Lago di Bientina

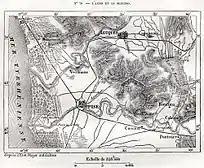
Map of Lago di Bientina and surrounding area in the early 1800s, before drainage

Due to regular flooding and the fact that the marshy "Padule" was associated with malaria, discussions regarding improving the drainage of the lake began in the 1500s. In 1560, Cosimo III, a Medici Grand Duke of Florence, agreed with the government of Lucca to dig a new, broader channel for the Serezza, the lake's southern outflow to the Arno. This work was completed in August 1562, lowering the level of the lake considerably and opening thousands of acres for cultivation. Afterwards, the prior channel of the Serezza was known as the "Serezza Vecchia" ('Old Serezza'), and closed off. Due to later modifications made to the course of the Arno river, however, the new canal rapidly lost effectiveness and the Old Serezza had to be reopened.